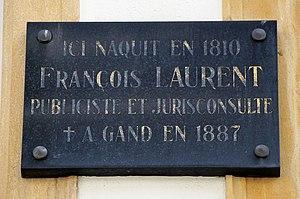
Luxembourg: Plaque en mémoire de François Laurent, né le 8 juillet 1810 dans la maison 5 de la rue Philippe-II.